Emirate of Abu Dhabi

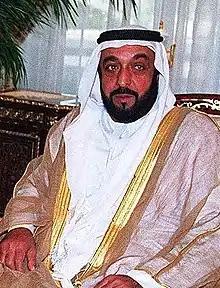

The emirate's political form is an absolutist, hereditary monarchy. The current ruler of the emirate is Sheikh Mohamed bin Zayed Al Nahyan, who began his rein on May 14, 2022, following the death of his brother Sheikh Khalifa. The ruler of Abu Dhabi is traditionally also elected as the president of the UAE by the Federal Supreme Council, a custom that began with the UAE's first president, Sheikh Zayed bin Sultan Al Nahyan. Qasr al-Hosn was the palace-fort residence of the ruler and the emirate's seat of government from ca. 1760/1790 to 1966, and later became a museum.